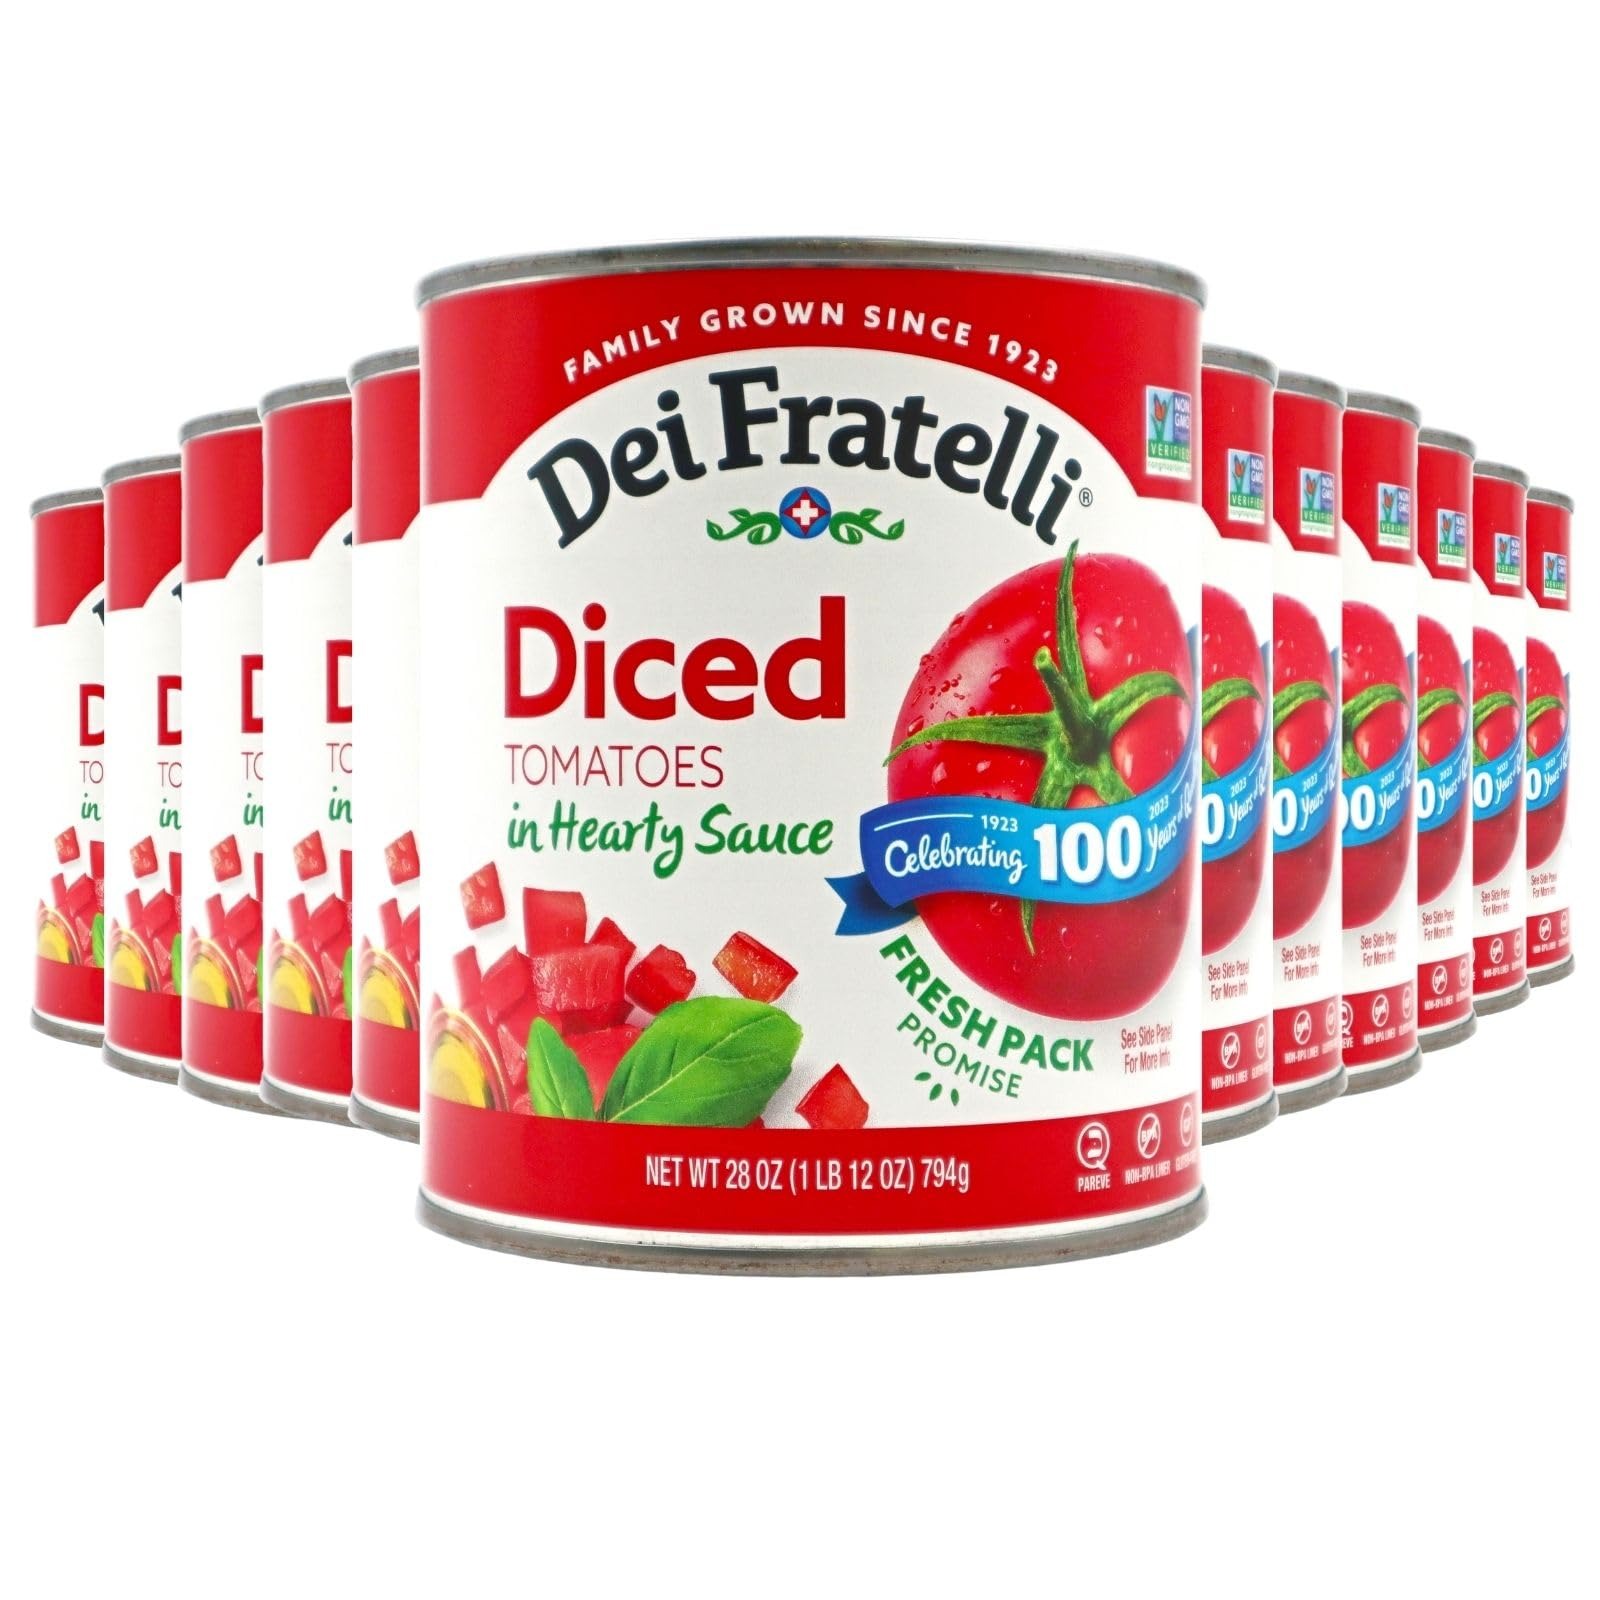
Item Name: Dei Fratelli Diced Tomatoes in Hearty Sauce (28 oz. cans; 12 pack) - 5th Generation Recipe
Bullet Point 1: FLAVOR: Our diced tomatoes in hearty sauce are packed with fresh flavor and perfect for pouring over your favorite pasta, rice or chicken dish. Our tomatoes are harvested at the peak of growing season for maximum flavor.
Bullet Point 2: TRUST: We control the entire process, stem to can, from germinating our own seedlings to assuring each BPA-Free recyclable can is sealed for freshness. All our farms are within 50 miles of our facilities to ensure incredible freshness and taste.
Bullet Point 3: CONVENIENT: Our tomatoes are perfect for busy families: already peeled, chopped and ready to cook. A convenient can of tasty diced tomatoes in hearty sauce helps make cooking easy without sacrificing freshness and flavor.
Bullet Point 4: FAMILY: Dei Fratelli is a 5th generation family-created and family-owned company located in the heartland of Ohio. All our recipes are Preservative-free, Gluten-free and nearly all are Non-GMO Project Verified. Also, all of our cans are made with a non-BPA lining and are fully recyclable. We feed your family as we would our own.
Product Description: Great blend of diced tomatoes, sauce and basil perfect to pour over your favorite pasta, rice, or chicken dish.
Value: 12.0
Unit: Count

Price: 2.23